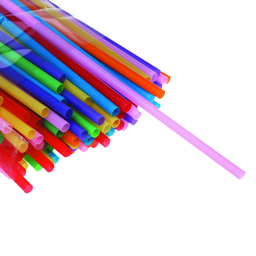
Label: plastic